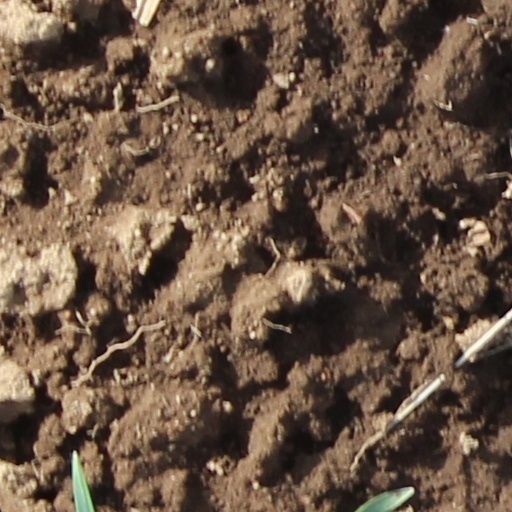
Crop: wheat